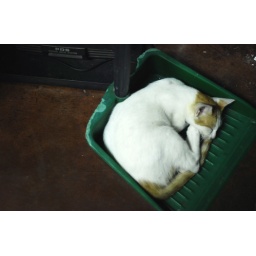
Our cat, Romeo, sleeping in a dustpan in our kitchen the other night. He fits well :p